Timeline of science and engineering in the Muslim world

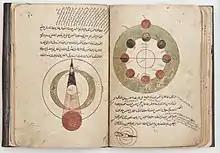
Manuscript of "al-Mulakhkhas fi al-Hay’ah" in the Khalili Collection of Islamic Art

Muslim scientists made significant contributions to modern science. These include the development of the electroweak unification theory by Abdus Salam, development of femtochemistry by Ahmed Zewail, invention of the graphite anode for lithium-ion battery by Rachid Yazami, invention of quantum dots by Moungi Bawendi, and development of fuzzy set theory by Lotfi A. Zadeh. Other major contributions include introduction of Kardar–Parisi–Zhang equation by Mehran Kardar, the development of Circuit topology by Alireza Mashaghi, and the first description of Behçet's disease by Hulusi Behçet.